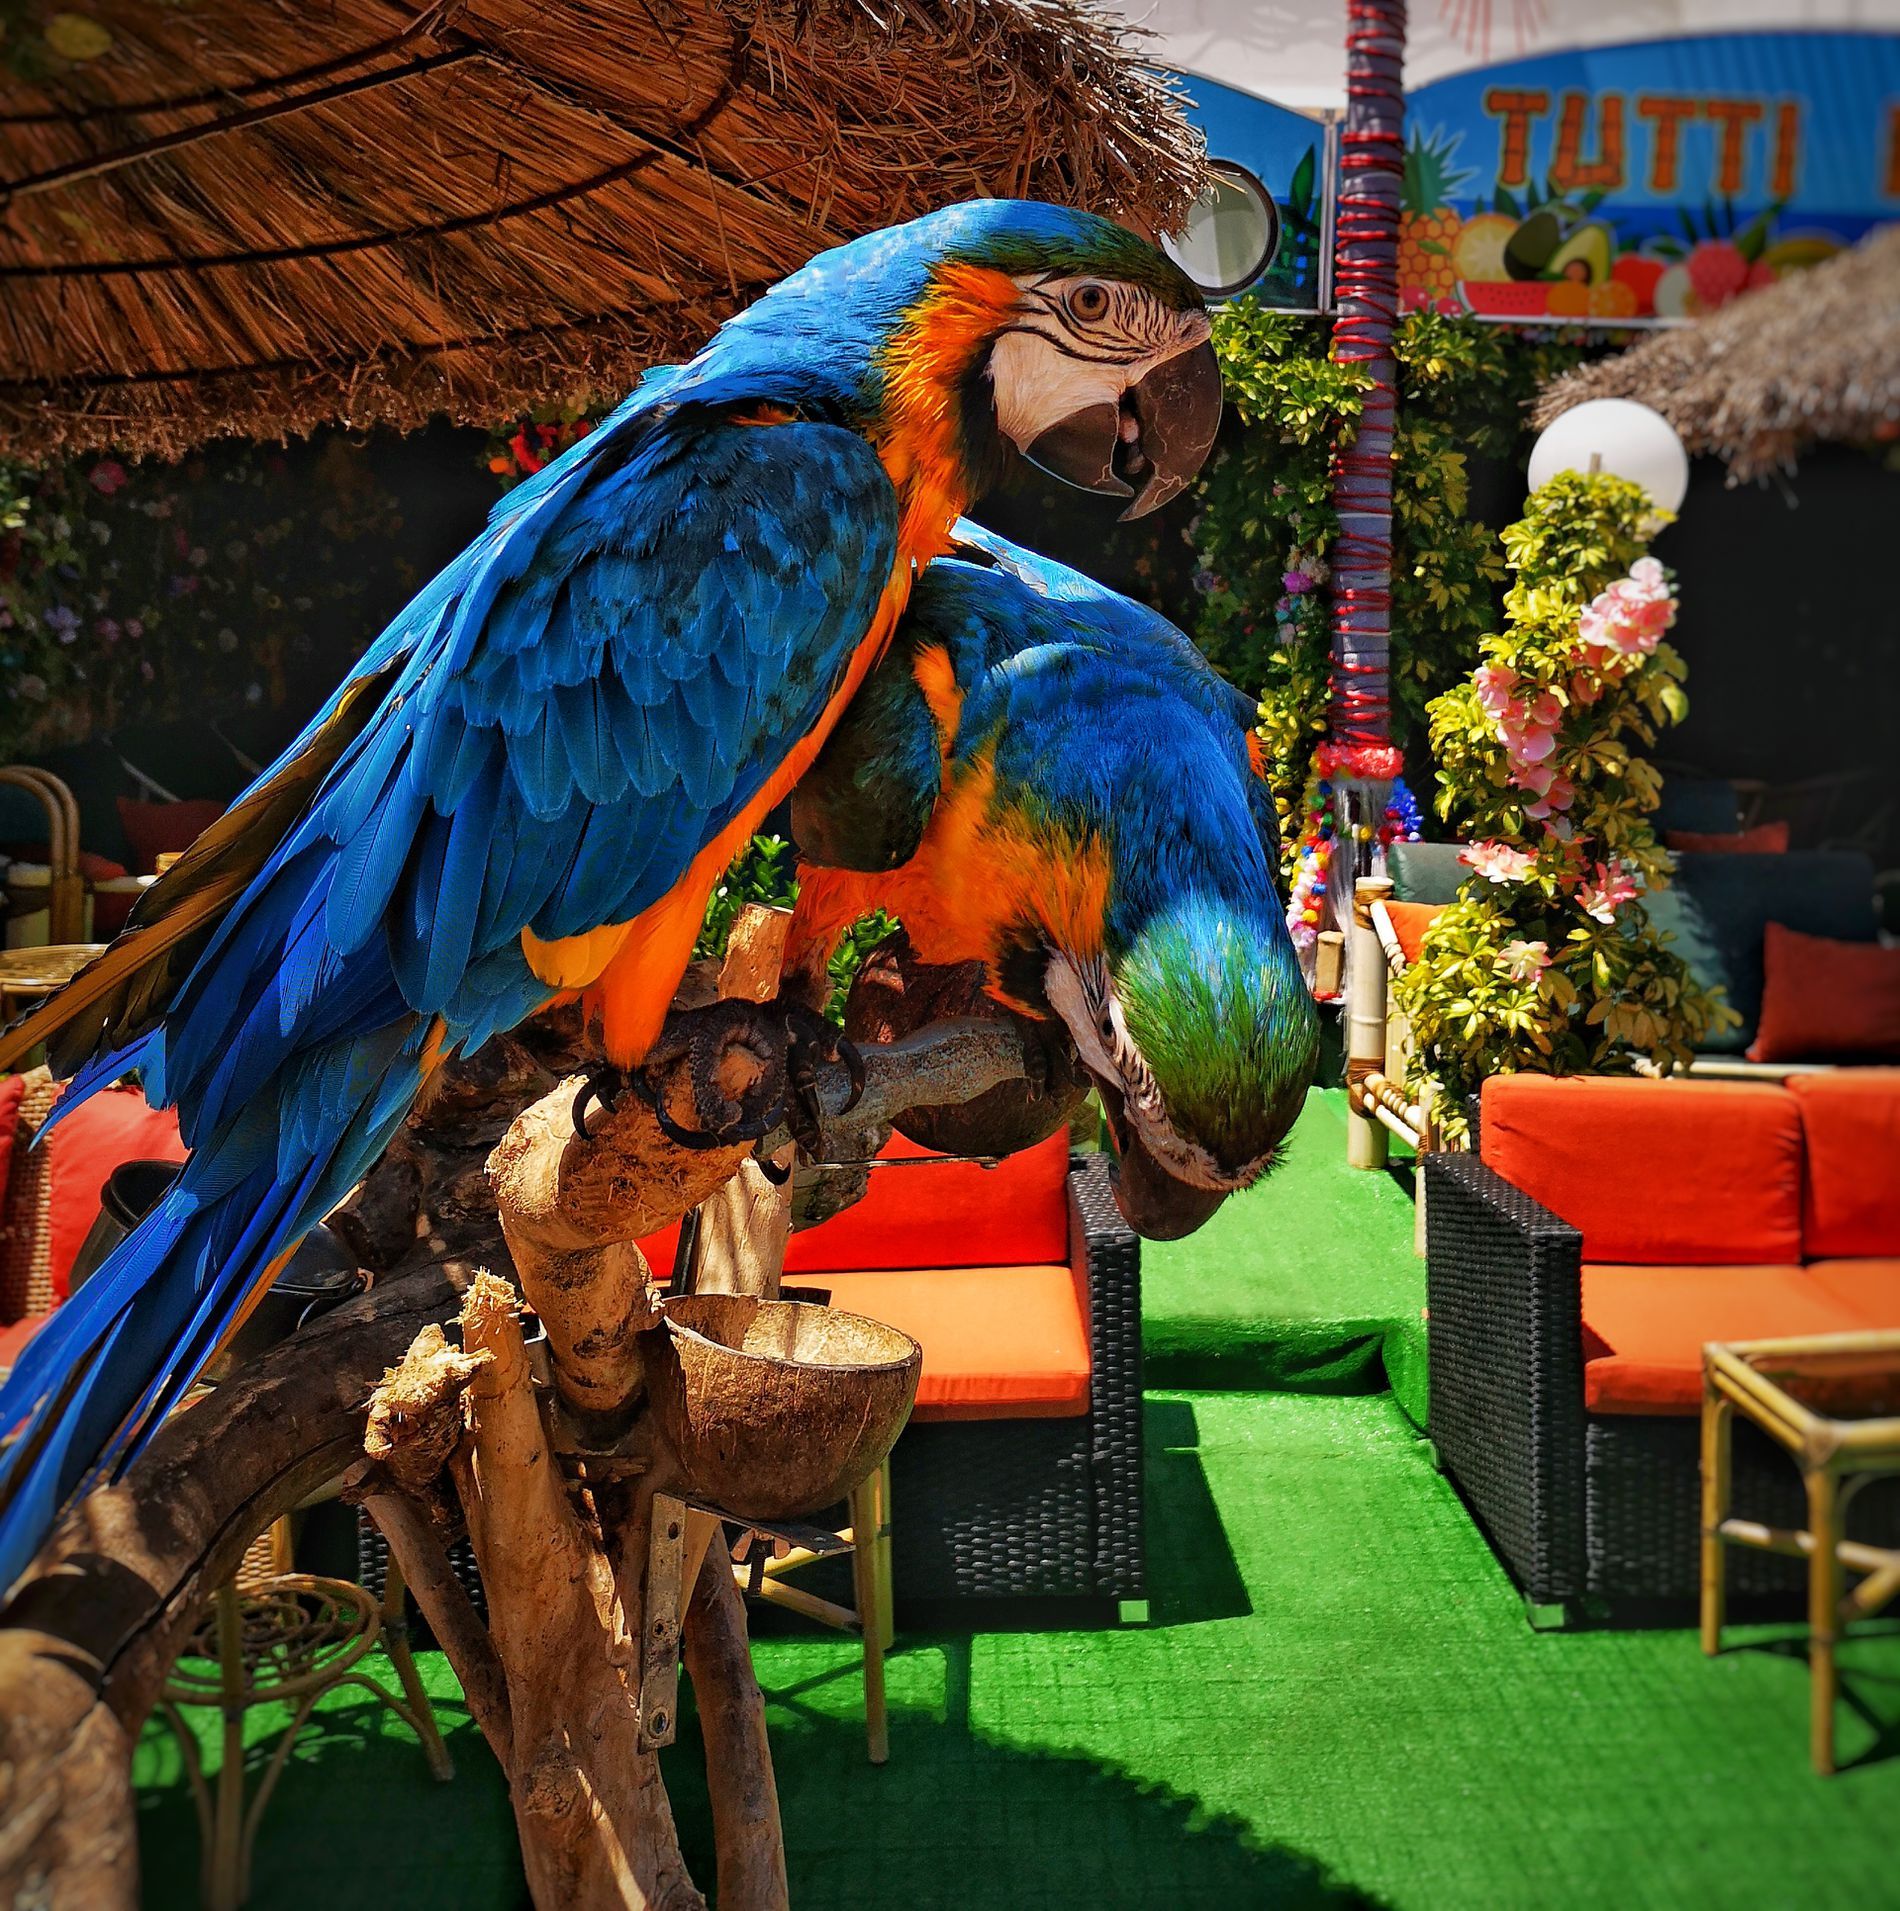
Tropical Lounge
Two blue and yellow parrots are perched on a wooden branch in an outdoor lounge. The background features orange chairs, tropical plants, and a thatched umbrella. A sign is visible, adding a joyful touch.
The scene is bright and colorful, with warm sunlight highlighting the blue and yellow parrots. The setting has a tropical feel, featuring orange cushions, green artificial grass, and lush plants. A thatched umbrella provides shade, and the sign adds a joyful vibe. The mood is lively and inviting.
Labels: Plant, Potted Plant, Flower, Flower Arrangement, Animal, Bird, Macaw, Parrot, Beak, Couch, Furniture, Flower Bouquet, Outdoor, Parrots, Branch, Chairs, Umbrella, Umbrellas, Lights, Light, Colorful sign, Green carpet, Table, Couches
Camera: HUAWEI EML-L29
Aperture: F1.8
Exposure: 1/1883 sec
ISO: 50
Focal length: 4.0 mm